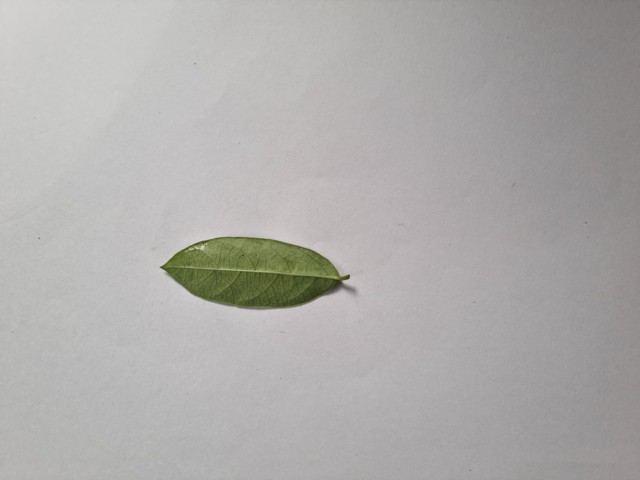
Plant: anantamul